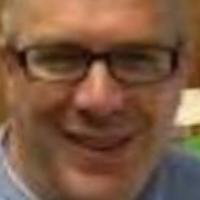
Age group: age 41-55